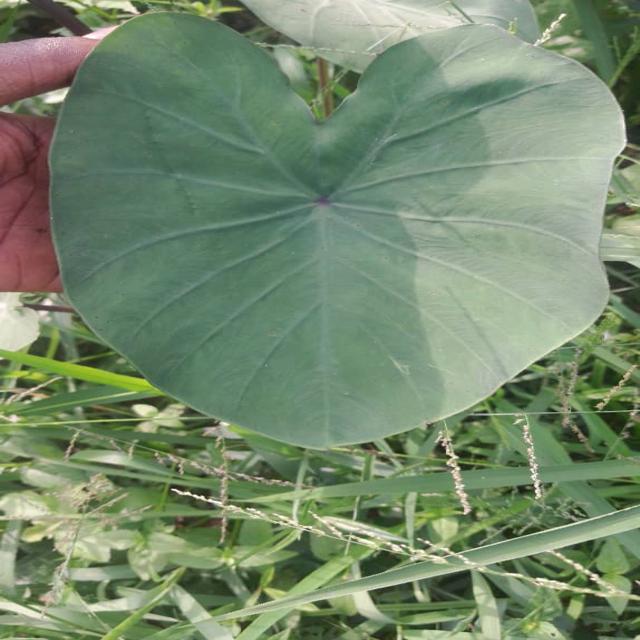
Label: Healthy